March Upcountry

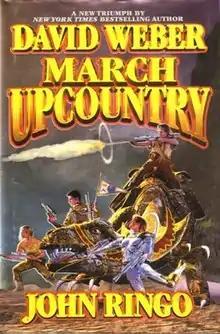
First edition

March Upcountry is the first novel in the science fiction series of the Empire of Man by David Weber and John Ringo. It tells the story of Prince Roger MacClintock and his bodyguards of the Empress' Own Regiment who get marooned on the alien planet of Marduk due to an act of sabotage on their ship and must fight their way towards the local space port (held by enemies of the Terran Empire) in order to get back home to Earth. The book appeared on the "New York Times" Best Seller list.